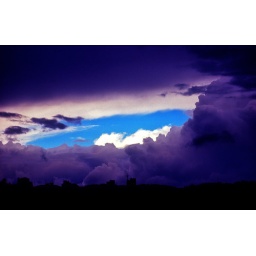
Dramatic and demonic clouds capture the blue sky with a strange purple glow. Impenetrable darkness has fallen over the land.